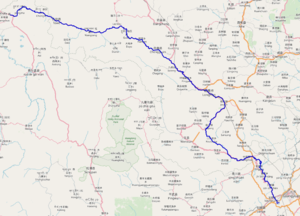
carte réalisée sur umap This map was created from OpenStreetMap project data, collected by the community. This map may be incomplete, and may contain errors. Don't rely solely on it for navigation.